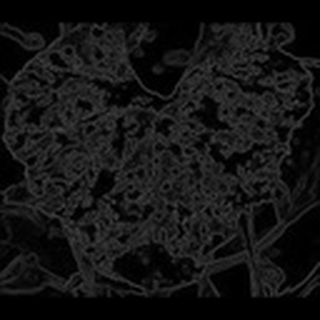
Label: cotton_powdery_mildew